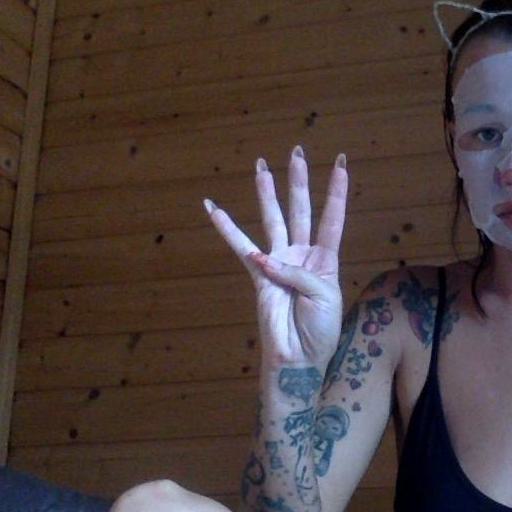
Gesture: four